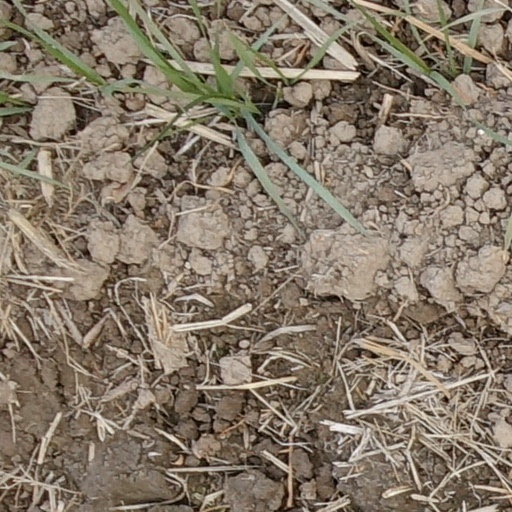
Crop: wheat